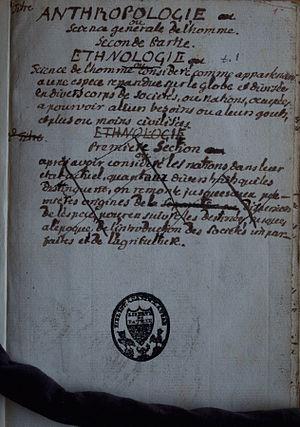
Volume appartenant à l'Anthropologie d'Alexandre César Chavannes, [Lausanne], [1750-1788].
Alexandre César Chavannes est un théologien et anthropologue suisse. Il est l’auteur d’une Anthropologie ou science générale de l’homme pour servir d’introduction à l’étude de la Philosophie et des Langues, et de guide dans le plan d’éducation intellectuelle, publiée en 1788, qui l’a rendu célèbre, en particulier parce que l’on y trouve une définition très moderne de l’anthropologie, à laquelle les anthropologues contemporains continuent de se référer. Ce livre ne constitue cependant que la table des matières étendue d’un ouvrage beaucoup plus ample, puisqu’il compte 13 volumes de 300 à 400 pages chacun. Demeurés manuscrits et par conséquent inédits, ces volumes représentent l’aboutissement d’un processus de redéfinition de l’anthropologie, qui fait la synthèse entre les deux traditions qui la constituaient jusque-là : une anthropologie physique et une science de l’âme. Cette «nouvelle science de l’homme», selon le terme qu’Alexandre César Chavannes, inclut notamment l’ « ethnologie », un néologisme dont on lui doit l’introduction dans la langue française.